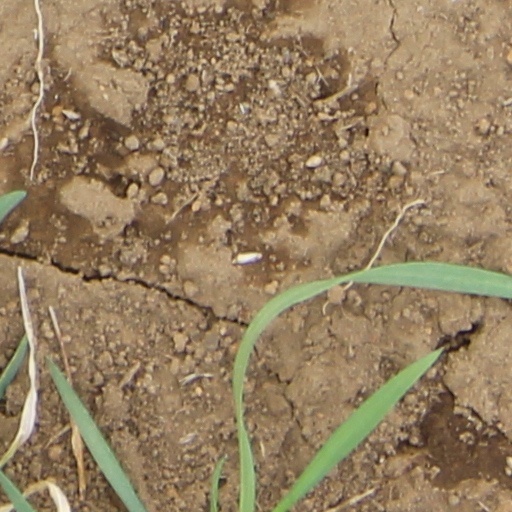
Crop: wheat